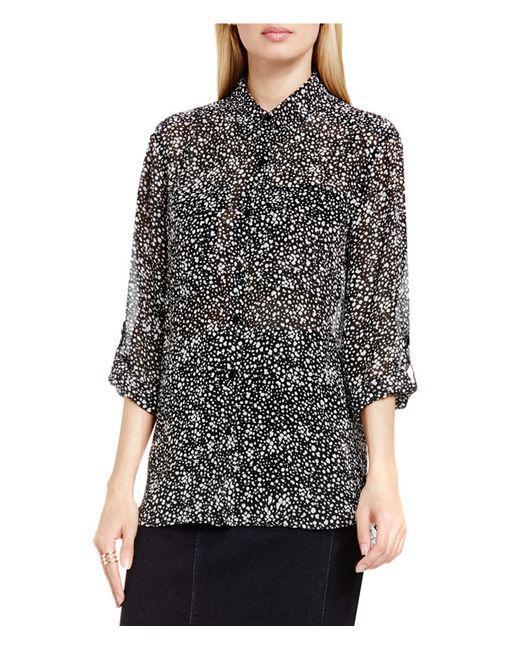
Gepunktete schwarz-weiße Langarmbluse für Damen